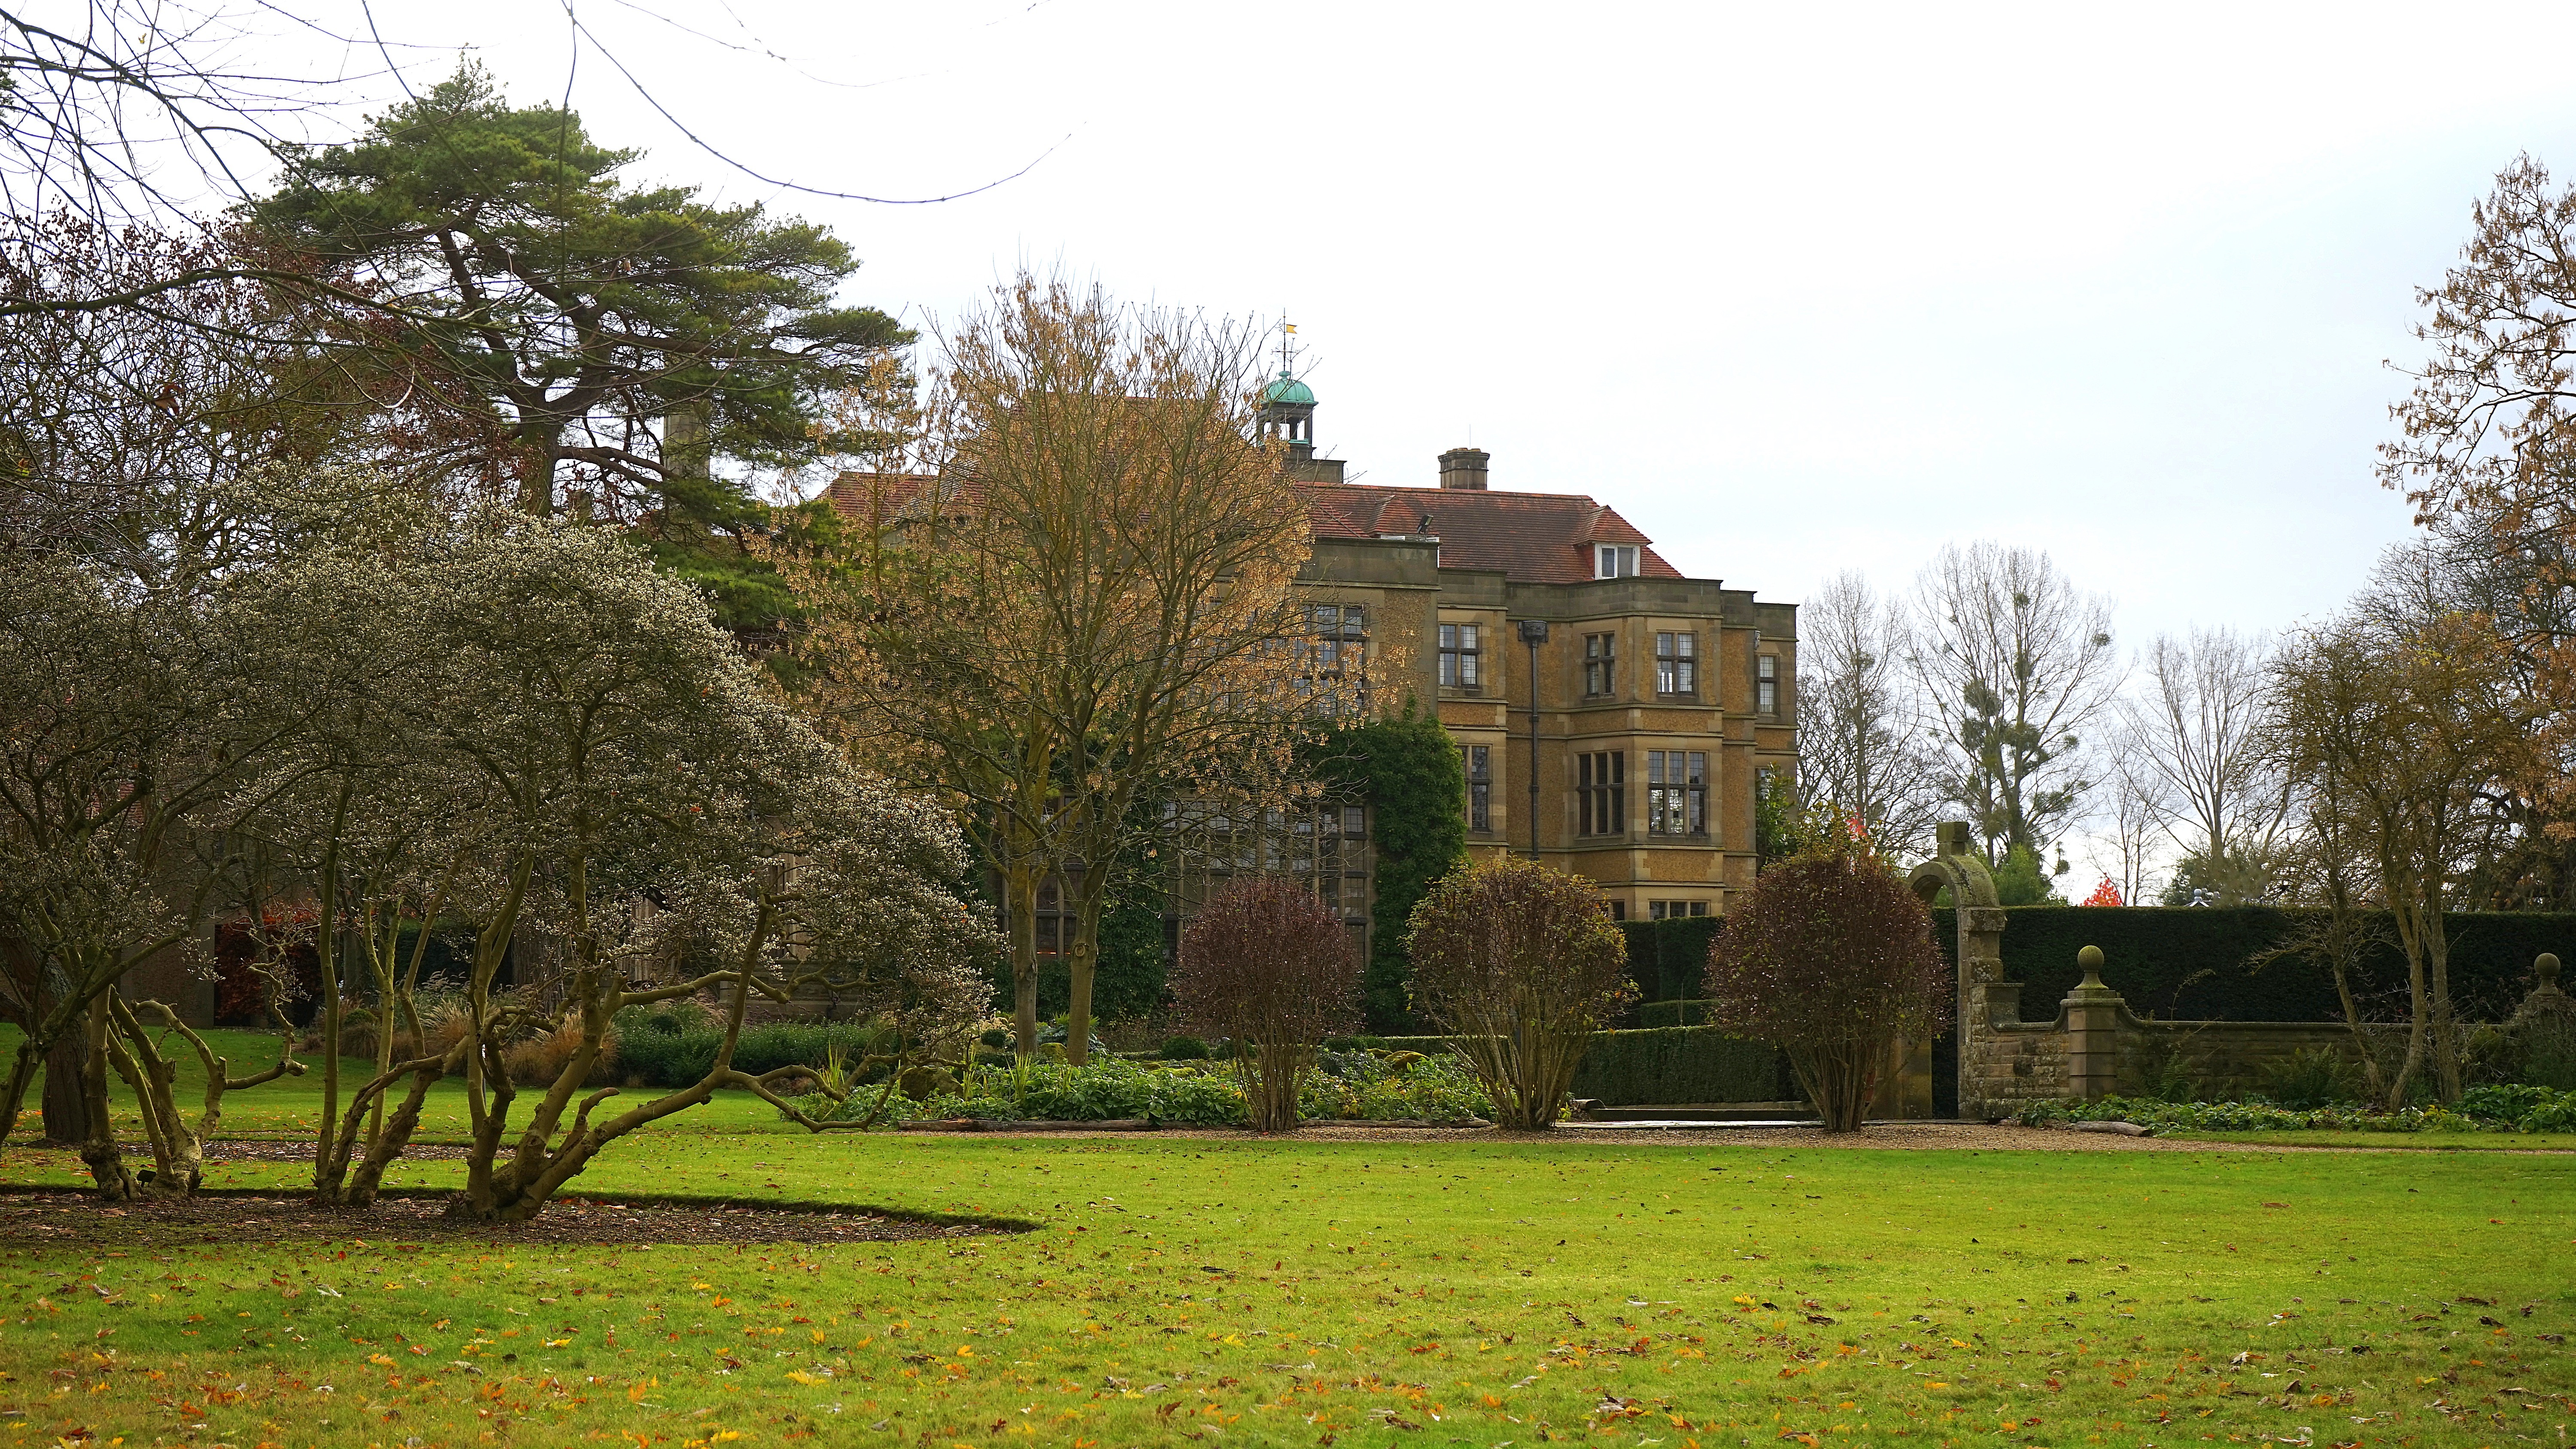
tree, architecture, farm, lawn, vintage, meadow, manor, countryside, mansion, house, flower, window, roof, building, chateau, palace, old, home, stone, country, europe, autumn, park, romantic, landmark, residence, exterior, historic, garden, brick, medieval, luxury, history, stately, historical, estate, yard, traditional, manor house, rural area, stately home, residential area